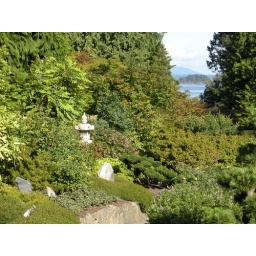
Between the break in the trees is the open water leading to the Pacific